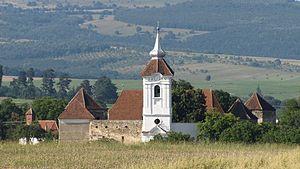
L'église fortifiée de Arcus (département Covasna/Transylvanie) est construite au 17. siecle avec quatre bastions et un clocher. Elle appartient a la communauté unitarienne (antitrinitariste). This is a photo of a historic monument in județul Covasna, classified with number CV-II-m-A-13127.01